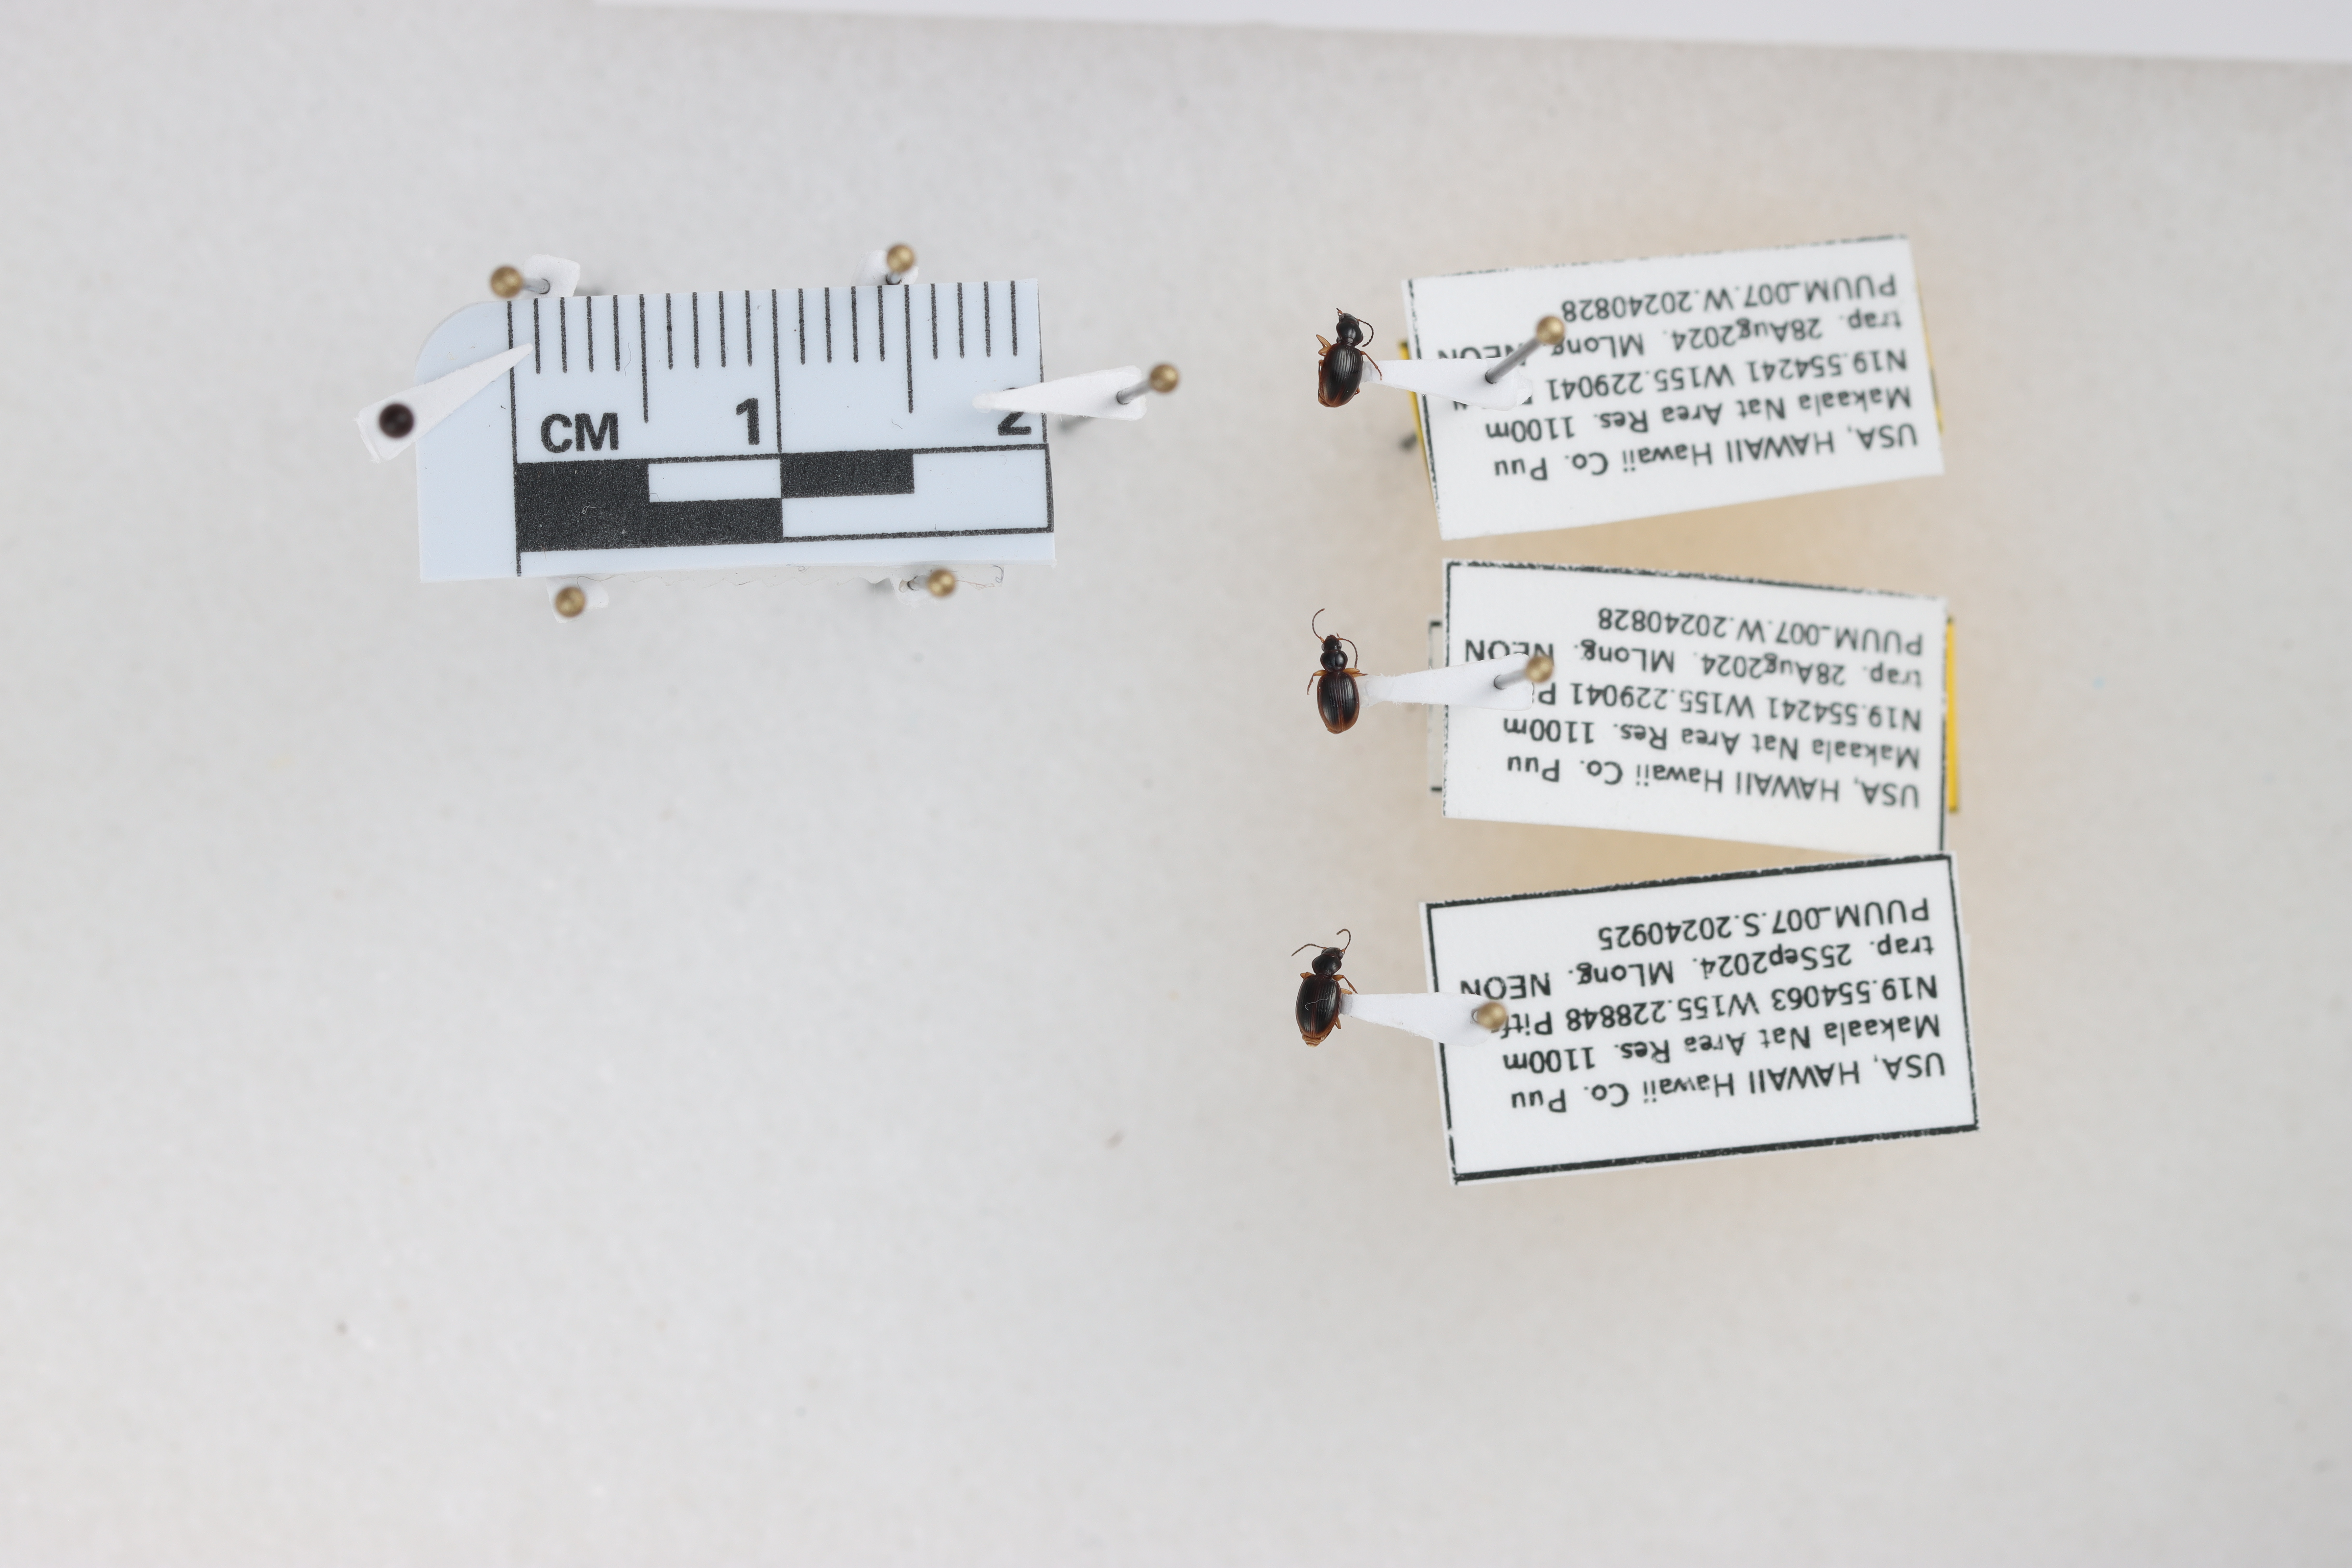
Beetle 1 — elytra length: 0.235 cm, elytra max width: 0.154 cm, basal pronotum width: 0.07 cm

Beetle 2 — elytra length: 0.219 cm, elytra max width: 0.157 cm, basal pronotum width: 0.073 cm

Beetle 3 — elytra length: 0.227 cm, elytra max width: 0.16 cm, basal pronotum width: 0.077 cm